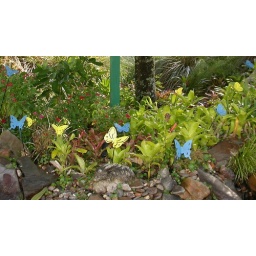
Steel butterflies by the water feature